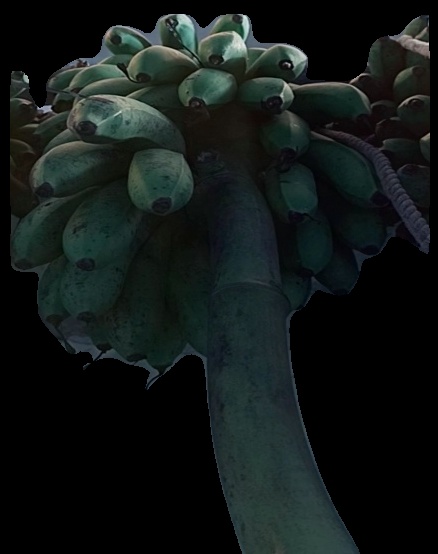
Variety: rasbale
Grade: grade2